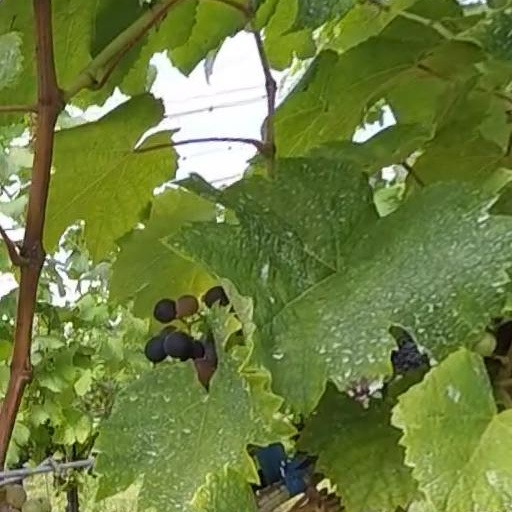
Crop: grape